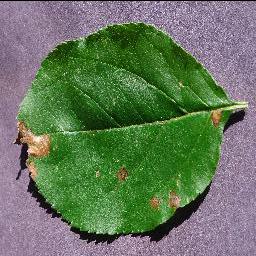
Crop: apple
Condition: black_rot